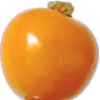
Label: physalis